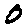
Label: 0